Crown Jewels of the United Kingdom

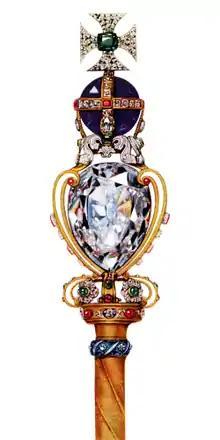
The head of the Sovereign's Sceptre with Cross

All the robes have priestly connotations and their form has changed little since the Middle Ages. A tradition of wearing St Edward's robes came to an end in 1547 after the English Reformation, but was revived in 1603 by James I to emphasise his belief in the divine nature of kingship. As well as robes, a monarch also wore cloth-of-gold buskins or sandals, depending on his or her foot size. These holy relics were destroyed along with royal crowns and ornaments in the Civil War. New robes were made for each monarch starting with Charles II, a practice that ended in 1911, when George V reused the 1902 Supertunica (a dalmatic), and the Imperial Mantle (a cope), fashioned for George IV in 1821. They were also worn by his successors George VI, Elizabeth II and Charles III. Together, the gold robes weigh approximately . A new Stole Royal was made in 2023 for Charles III by the Royal School of Needlework, taking inspiration from the 1953 stole of his predecessor, Elizabeth II. It is adorned with emblems of the four countries of the United Kingdom, a dove representing the Holy Spirit, a Tudor-style crown, and a pattern based on the Cosmati Pavement in Westminster Abbey.